South Manchester Line

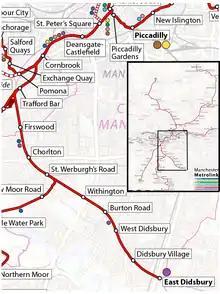
Map of the route

From Manchester city centre, the line follows the Altrincham Line as far as , after which it diverges south-east on a grade separated junction, passing the Trafford Metrolink tram depot. The line then continues south-east along a former railway alignment serving stops at , and . This stretch is shared with trams on the Airport Line, which diverges south just after St Werburgh's Road.